Under the Waves

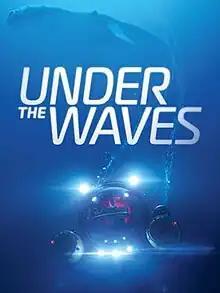

Under the Waves is a 2023 adventure video game developed by Parallel Studio and published by Quantic Dream. Players control a professional diver who attempts to deal with personal trauma and a job that may compromise his principles. The game was released for PlayStation 4, PlayStation 5, Windows, Xbox One, and Xbox Series X/S on 29 August 2023. It received mixed reviews from critics.